Josua Heschel Kuttner

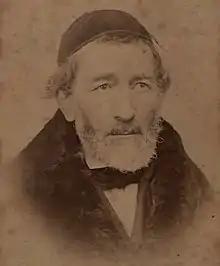
Portrait

Josua Heschel Kuttner or Kutner (Hebrew: יהושע העשיל קוטנר) (c.1803 – 5 July 1878) was a Jewish Orthodox scholar and rabbi.